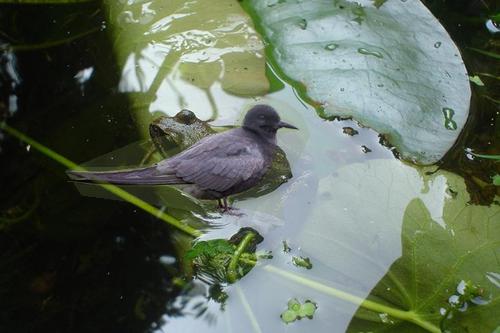
Bird species: Black_Tern
Bird type: waterbird
Background: water